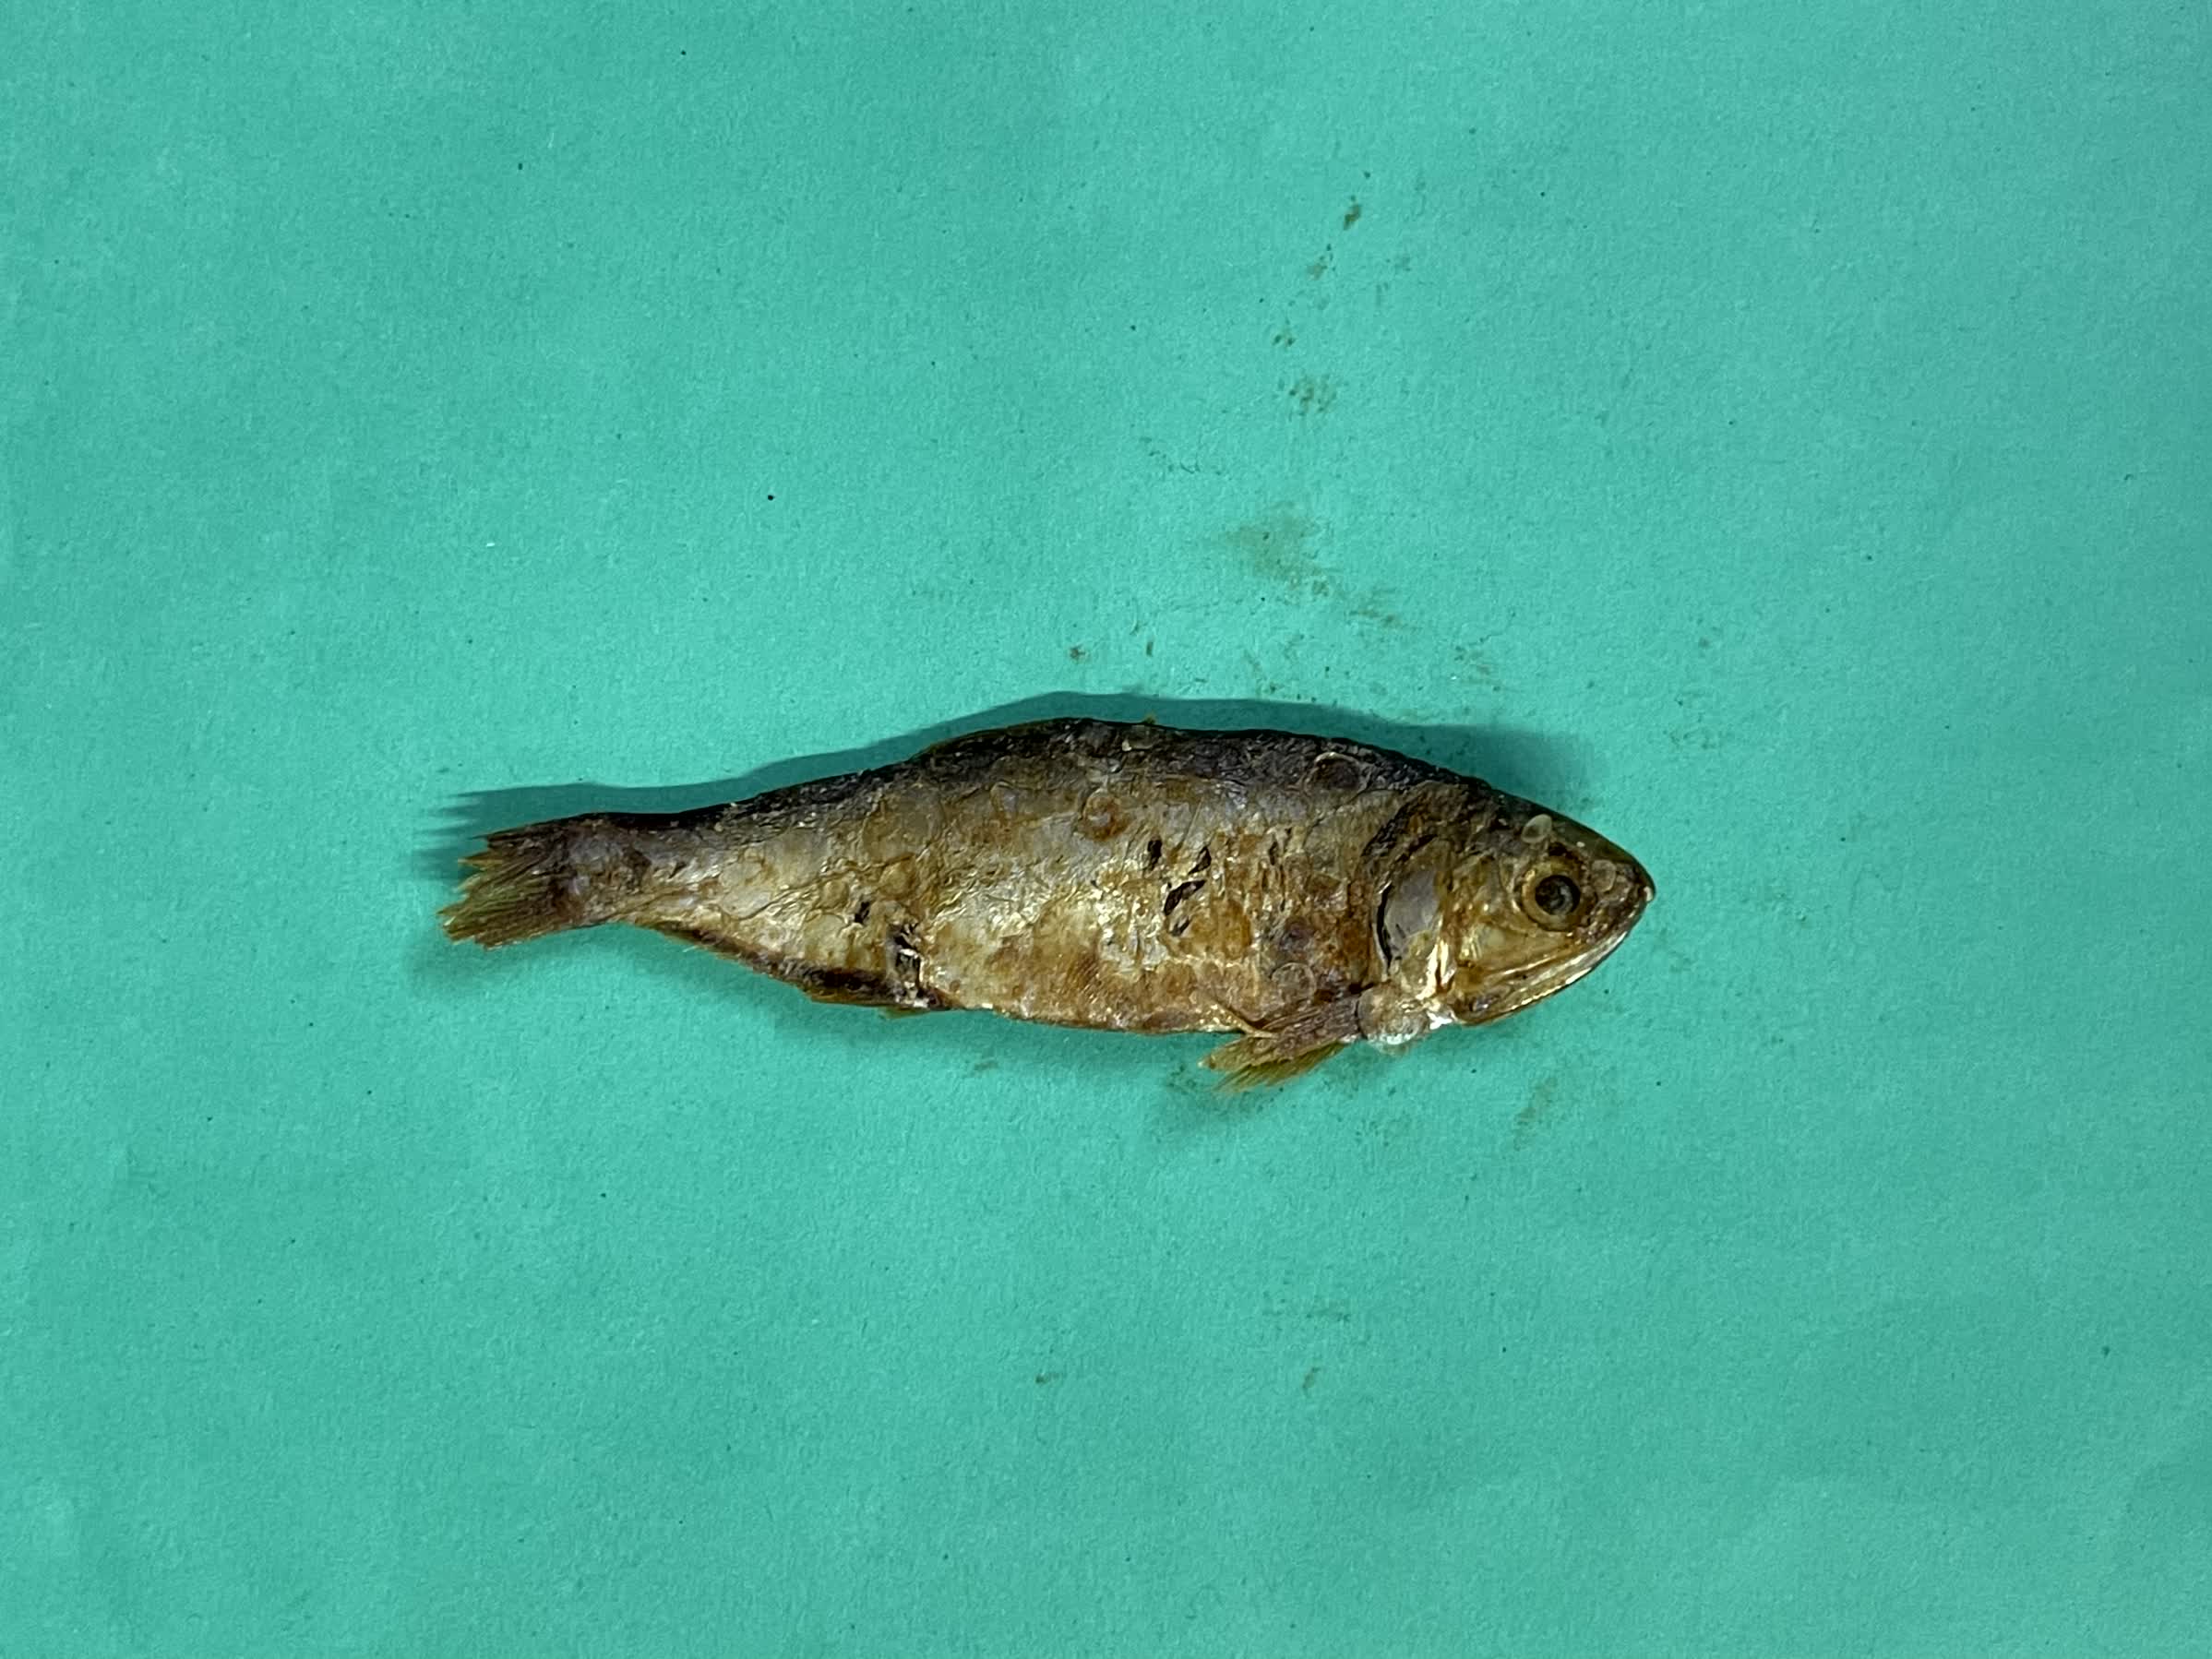
Species: Bashpata